Angolan War of Independence

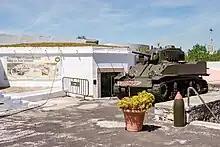
Portuguese M5 Stuart at the Museu do Combatante in Lisbon, saw limited action in Angola.

The land forces in Angola constituted the 3rd Military Region of the Portuguese Army (renamed "Military Region of Angola, RMA" in 1962). The Military Region was foreseen to include five subordinate regional territorial commands, but these had not yet been activated. The disposition of the army units in the province at the beginning of the conflict had been established in 1953, at that a time when no internal conflicts were expected in Angola, and the major Portuguese military concern was the expected conventional war in Europe against the Warsaw Pact. So, the previous organization of the former Colonial Military Forces based in company-sized units scattered across Angola, also performing internal security duties, shifted to one along conventional lines, based in three infantry regiments and several battalion-sized units of several arms concentrated in the major urban centers, aimed at being able to raise an expeditionary field division to be deployed from Angola to reinforce the Portuguese Army in Europe if a conventional war occurred. These regiments and other units were, however, mostly in cadre strength, serving as training centers for the conscripts drafted in the province. During the conflict, they were responsible for raising the locally recruited field units. Besides the locally raised units, Army forces in Angola included reinforcement units raised and sent from European Portugal. These were transitory units, mostly made of conscripts (including most of the junior officers and non-commissioned officers), which existed only during the usual two-year period of tour of duty of their members, and were disbanded afterwards. The great majority of these units were light infantry battalions and independent companies designated . These battalions and companies were designed to operate autonomously and independently, without much support from higher echelons, so having a strong service support component. They were deployed in a grid system along the theatre of operations, with each one responsible for a given area of responsibility. Usually, a regiment-sized (battlegroup) commanded a sector, divided into several sub-sectors, each constituting the area of responsibility of a battalion. Each battalion, in turn, had field companies dispersed by the sub-sector, each with part of it as its area of responsibility. From 1962, four intervention zones (Northern, Central, Southern and Eastern) were established – renamed "military zones" in 1967 – each grouping several sectors. Due to the low scale guerrilla nature of the conflict, the company became the main tactical unit, with the standard organization in three rifle and one support platoons, being replaced by one based in four identical sub-units known as "combat groups". The Army also fielded regular units of artillery, armored reconnaissance, engineering, communications, signal intelligence, military police and service support. Besides the regular units, the Army also fielded units of special forces. Initially, these consisted of companies of , trained in guerrilla and counter-insurgency warfare. The Army tried to extend the training of the special to all the light infantry units, disbanding those companies in 1962. This proved impracticable and soon other special forces were created in the form of the Commandos. The Commandos and a few specially selected units were not deployed in a grid, but served instead as mobile intervention units under the direct control of the higher echelons of command.